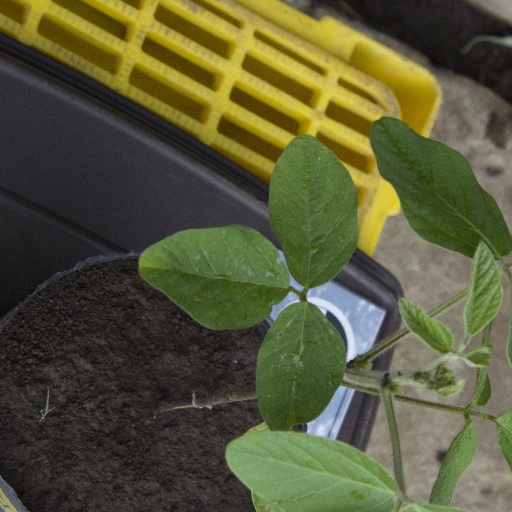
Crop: soybean